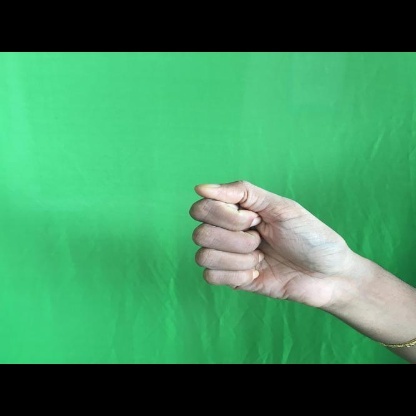
Mudra: Mushti